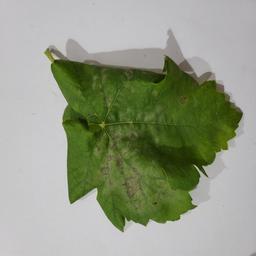
Label: Powdery Mildew